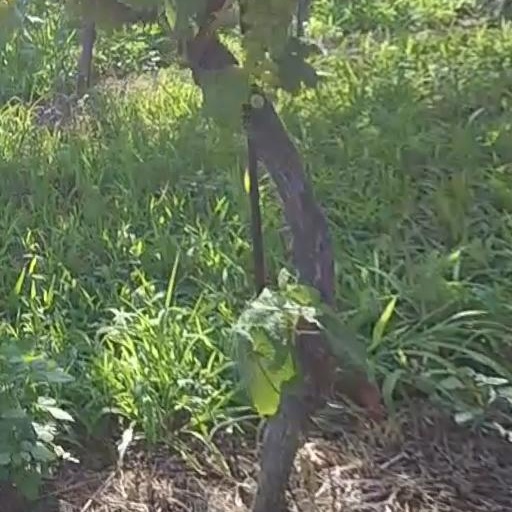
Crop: grape